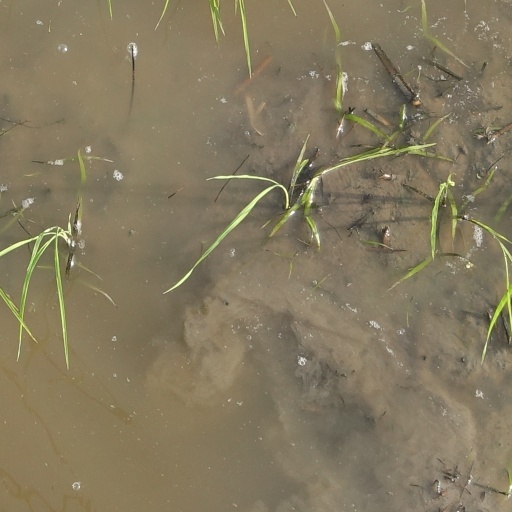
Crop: rice